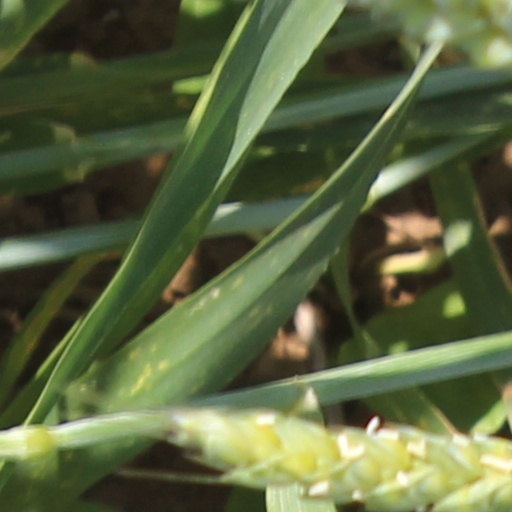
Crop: wheat